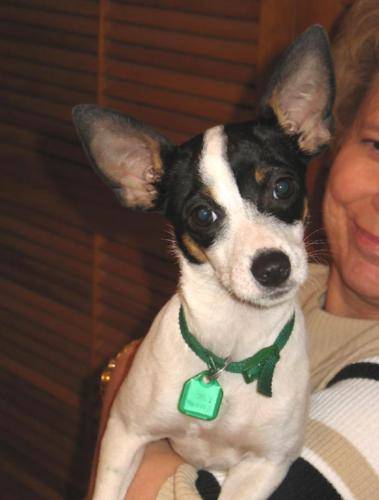
Label: dog